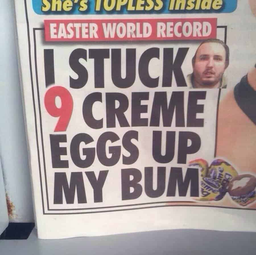
Label: paper